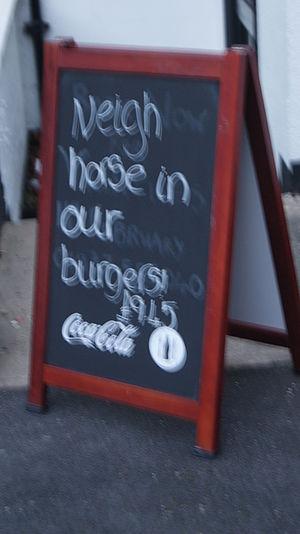
La fraude à la viande de cheval de 2013 est une fraude commise à l'échelle européenne en faisant passer de la viande de cheval pour de la viande de bœuf. Portant sur environ 4,5 millions de plats préparés, elle touche, à des degrés divers, des dizaines de millions de consommateurs.